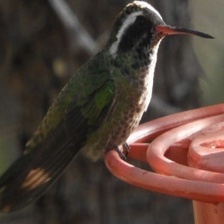
Species: WHITE EARED HUMMINGBIRD
Scientific name: BASILINNA LEUCOTIS
ImageNet parent category: hummingbird